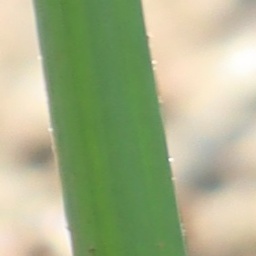
Label: healthy